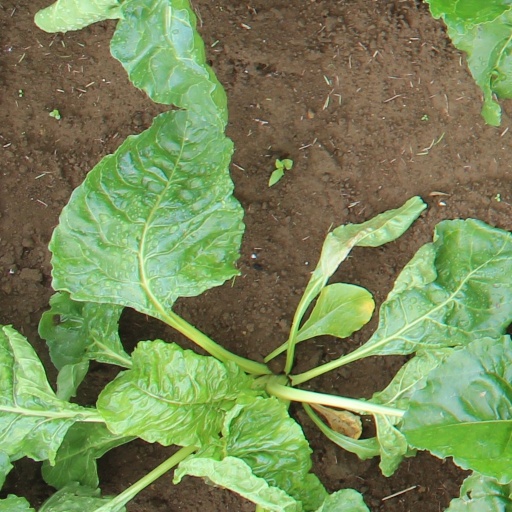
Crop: sugar beet